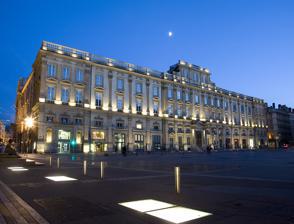
Building: Museum of Fine Arts of Lyon
Country: France
Year built: 1801
Art museum in Lyon, France Museum of Fine Arts of Lyon Musée des Beaux-Arts de Lyon ( French ) The Museum of Fine Arts of Lyon Interactive fullscreen map Established 1801 Location 20, place des Terreaux 69001 Lyon , France Coordinates 45°46′1″N 4°50′1″E / 45.76694°N 4.83361°E / 45.76694; 4.83361 Type Art museum Website mba-lyon.fr The Museum of Fine Arts of Lyon ( French : Musée des Beaux-Arts de Lyon , pronounced [myze de boz‿aʁ də ljɔ̃] ⓘ ) is a municipal museum of fine arts in the French city of Lyon . Located near the Place des Terreaux , it is housed in a former Benedictine convent which was active during the 17th and 18th centuries. It was restored between 1988, and 1998, remaining open to visitors throughout this time despite the ongoing restoration works. Its collections range from ancient Egyptian antiquities to the Modern art period, making the museum one of the most important in Europe. It also hosts important exhibitions of art, for example the exhibitions of works by Georges Braque and Henri Laurens in the second half of 2005, and another on the work of Théodore Géricault from April to July 2006. It is one of the largest art museums in France. Buildings Abbey Until 1792, the buildings belonged to the Royal Abbey of Saint-Pierre-les-Nonnains , which was built in the 17th century. The abbess always came from the high French nobility and here received the personalities of the kingdom. The institution had a particularly aristocratic slant, as is shown by its renovation by Louis XIV of France in the 17th and 18th centuries. The present state of the palais Saint-Pierre is largely down to these renovations, which included the construction of the baroque refectory and monumental honour-staircase, said to be by Thomas Blanchet . Since then, the refectory has been renovated and now serves as the reception for group visits, as well as housing two monumental paintings on the subject of dining, The Multiplication of the Loaves and The Last Supper , both by Pierre-Louis Cretey . The rest of its current layout was designed by Nicolas Bidaut and Simon Guillaume and is made up of sculptures. The Palais du commerce et des Arts Personification of the Saône and the Rhône by Pierre Puvis de Chavannes , 1883-1886, National Museum in Warsaw , a study for decoration of the staircase in the new wing of the Palace of Fine Arts in Lyon , a city at the confluence of the Saône and Rhône rivers. The expulsion of the nuns and the destruction of the église Saint-Saturnin date to the French Revolution , though the abbey's other church (the église Saint-Pierre) still exists and now houses 19th and 20th century sculptures. After the Revolution, the remaining buildings housed the Palais du Commerce et des Arts, at first made up of works confiscated from the clergy and nobility but later becoming more multi-disciplinary. For example, it gained archaeology and natural history collections and those of the Académie des Sciences et des Lettres . The imperial drawing school was created in 1805, in the Palais du Commerce et des Arts to provide Lyon's silk factories with designers, giving birth to the famous Lyon School . In 1860, the Chambre de Commerce left the Palais Saint-Pierre and the establishment became the Palais des Arts. From 1875, the museum's collections underwent a major expansion and had to be expanded — the staircase by Pierre Puvis de Chavannes dates to this era. The Musée des Beaux-Arts The collections were opened up considerably at the start of the 20th century, leading to the Palais des Arts becoming the Musée des Beaux-Arts. The building acquired its present layout in the mid-1990s, after the completion of several restoration projects. Albert Gleizes , 1913, Portrait de l’éditeur Eugène Figuière (The Publisher Eugene Figuiere) , oil on canvas, 143.5 x 101.5 cm Collections Paintings The paintings department has European 14th- to mid-20th-century paintings. They are arranged chronologically and by major schools in 35 rooms. The collection features : Ancient French painting (16th to 18th century) ( Nicolas Poussin , Simon Vouet , Philippe de Champaigne , Eustache Lesueur , Charles Le Brun , Hyacinthe Rigaud , François Boucher , Jean-Baptiste Greuze , Adrien Manglard , Claude Joseph Vernet etc.). 19th-century French painting ( Ingres , Géricault , Delacroix , Degas , Renoir , Manet , Morisot , Cézanne , Gauguin , Van Gogh etc.) ; 14th- to 18th-century Italian painting ( Perugino , Lorenzo Costa , Veronese , Tintoretto , Correggio , Guido Reni , Domenichino , Pietro da Cortona , Guercino , Salvator Rosa , Luca Giordano , Mattia Preti , Canaletto , Francesco Guardi , Giandomenico Tiepolo etc.) ; Ancient Spanish painting (mainly 17th century) ( El Greco , Jusepe de Ribera , Francisco de Zurbarán etc.) ; Ancient German, Flemish and Dutch painting (mainly 16th and 17th centuries) ( Lucas Cranach the Elder , Quentin Metsys , Rubens , Anthony van Dyck , Jacob Jordaens , Gerard David , Rembrandt etc.); 20th-century painting (including Édouard Vuillard , Pierre Bonnard , Georges Rouault , Henri Matisse , Pablo Picasso , Georges Braque , Albert Gleizes , André Derain , Maurice de Vlaminck , Amedeo Modigliani , Fernand Léger , Joan Miró , Giorgio de Chirico , Max Ernst , Francis Bacon and painters of the Paris School etc.); The Nativity , Lorenzo Costa (c 1490) Danae , Tintoretto (c 1570) Bathsheba at Bath , Veronese (c 1575) Danseuses sur scène , Edgar Degas (c 1889) La Lecture , Henri Fantin-Latour (1877) Virgin and Child with angels , Quentin Metsys (c 1509) Crucifixion , Simon Vouet (c 1636-37) Saint Francis , Francisco de Zurbarán (c 1645) The Death of Sophonisba , Mattia Preti (c 1665) Sculptures Most of the collection is displayed in two sections: on the ground floor are Medieval and Renaissance sculptures and stuccos of the old baroque refectory; and in the abbey's church are sculptures from the 19th and early 20th centuries. At the heart of the abbey, the former cloister is now a municipal garden, right in the centre of the town, on the peninsula. It is decorated with several 19th century statues: two sculptures by Auguste Rodin : The shadow, or Adam (1902) and The temptation of Saint Anthony (1900) ; a sculpture by Léon-Alexandre Delhomme representing Democrites meditating on the seat of the soul (1864) ; a sculpture by Emile Antoine Bourdelle representing Carpeaux at work (1909) ; a Venus (1918–1928) by Aristide Maillol ; an Odalisque (1841) by James Pradier , a group by Antoine Etex representing Cain and His Race Cursed By God Foreground : The shadow or Adam by Rodin; background Democrites meditating on the seat of the soul Carpeaux au travail , sculpted by Antoine Bourdelle , in homage to Jean-Baptiste Carpeaux . Antiquities Egypt Ancient Egypt is the main theme of the museum's antiquities department, due to the historic importance of egyptology in Lyon, encouraged by men like Victor Loret , whose family gave over 1000 objects to the museum in 1954. From 1895, the musée du Louvre provided nearly 400 objects (unguent vases, funerary figurines etc.) to form the foundation of the department; other objects ( canopic vases , jewellery, material from Antinoöpolis ) were added later to complement this initial donation, and were augmented in 1936 by objects from the artisans' village of Deir el-Medina . The highlights of the collection are its display of sarcophaguses and the gates of Ptolemy III and Ptolemy IV from the temple of Medamud dug by the Lyons archaeologist Alexandre Varille in 1939 and donated by the French Institute of Oriental Archeology of Cairo. The remaining objects shed light on everyday life in ancient Egypt. The collection has 600 works displayed in 9 rooms, in a thematic and chronological sequence: Fragment of the funerary bas-relief probably from Deir-el-Bahari , 20th Dynasty . Room 1 : Life After Death The development of funerary practices are explored via a display of Old Kingdom to Late Period coffins, canopic vases, organs, shabtis and 155 amulets on a variety of subjects. There is also a fragment of the tomb of Bakenranef found at Saqqarah , dating to the 26th Dynasty , as well as a Roman-era shroud. Fragment of a bas-relief from the temple of Cleopatra VII and Caesarion , Koptos , 1st century BC Room 2 : The divine and its rites Decorations from a temple are recreated along the length of this room, culminating with the gates of Ptolemy III and Ptolemy IV from the late temple at Medamud (the former is fragmentary but retains part of its original polychromy , whereas the latter is nearly complete). The other bas-reliefs in this room come from Koptos - eight are dated to the Middle Kingdom and come from a temple to Min. They were discovered by Adolphe Reinach in 1909 in the foundations of a late building. 11 other fragments come from the end of the Ptolemaic era, and more precisely from the reign of Cleopatra VII . Even if Pharaonic statuary is underrepresented in the museum, the fragment of the statue of Ramses VI in pink granite and the outline of the statue of Commodus as pharaoh document this aspect of Egyptian art. Room 3 : The cult of the divine Entered through the gate of Ptolemy IV, at the centre of this room is a support from a barque or statue dating to the reign of Ptolemy II . On the walls are three fragments of bas-reliefs from the 28th Dynasty , also found in Koptos. Green sandstone head of a king of Nectanebo II . Room 4 : Images and emblems of the divine This room's three cases contain a collection of bronze statuettes of Gods from the Egyptian pantheon, with a rare representation of Hapy , god of the Nile, dating from the Late Period. One whole case is devoted to representations of Osiris and another to those of the pharaoh. In this room is the head of a pharaoh of the 30th Dynasty , attributed to Nectanebo II , a Middle Kingdom bust (characterised by its over-large ears), and a scarab with the name of Amenhotep II . Bust of a pharaoh, Middle Kingdom Statuette of the child Horus , Late Period Statuette of the Nile God Hâpy, Late Period Wooden boat model, Assiout , 12th Dynasty Room 5 : Pharaoh and his servants In one case are 18 wooden models obtained from tombs from the time of the 23rd Dynasty from Assiout . They represent scenes from everyday life such as grazing cattle, or beer-making . In the opposite case are two displays: one on writing, and the other on the pharaoh's servants. The latter has, among other objects, a limestone statue of an anonymous Old Kingdom couple, a Ptolemaic male bust, and a fragment of a statuette of a kneeling scribe. Room 6 : Stelae Arranged around a wooden statue of Osiris are four Middle Kingdom stelae , eight New Kingdom stelae, and four from the Roman era. One of the most beautiful is that of Ptahmose , high priest of Amon , vizir of Thebes and chief of works under Amenophis III , which retains traces of its polychromy. Room 7 : Everyday life One case contains 14 protohistoric and pre-dynastic vases, whilst another shows a selection of vases spanning the New Kingdom to the Late Period . The main display in this room contains many unique pieces, such as the 2nd Dynasty stela of Nes-Henou, or the magnificent wooden male head of the 28th Dynasty , perhaps part of the ornamentation of a harp. It also contains everyday objects like sandals, mirrors, jewellery, and even a stool. Room 8 : Egypt and the Greeks - Egypt and Rome This room explores Greek and Roman influences on Egyptian art. This is especially prevalent in private works of art such as a series of terracotta figurines of Egyptian Gods with Hellenistic traits, and five 2nd and 3rd century funerary stelae from Koptos showing Palmyrenean influence. Room 9 : Egypt and the Roman Empire - Coptic Christianity This room houses gold-plated funerary masks from the Roman period ; and bas-reliefs, pateras and textiles from the Coptic civilisation, including a fragment of the famous "shawl of Sabina". Near East and Middle East One room contains cylinder seals, clay tablets and bas-reliefs from the Sumerian , Assyrian and Babylonian civilisations, as well as Luristan bronzes , ceramics and statuettes from Cyprus and a fine collection of Syrian objects (including an anthropoid sarcophagus and a marble bas-relief). Ancient Greece and Italy A single room is devoted to the main work in this department, the 6th century BC marble kore from the Acropolis of Athens . A second room is dedicated to ancient Greece , containing a series of Attic vases in black-figure or red-figure , bronzes and terracotta Tanagra figurines . Finally, a small room is devoted to Magna Graecia , with many ceramics and bronze helmets. Roman sculpture is also presented across several rooms - marble statues (a torso of Venus, a child on a cockerel, statues of draped figures etc.) and also small bronze figurines of Gods from the Roman Pantheon such as Mercury, Venus, Mars etc. The Gallo-Roman collections of the city of Lyon , previously presented at the Museum of Fine Arts and the Antiquarium, were transferred in 1975 at the Lugdunum museum on the hill of Fourvière near the Roman theatre and Odeon. Objets d’Art This department's collection ranges from the Middle Ages to the 20th century and includes: Byzantine ivories Limoges enamels Renaissance faience and maiolica Art Nouveau room by Hector Guimard Islamic art Far East ceramics Chinese, Korean and Japanese stoneware (since 1917) - rare pieces illustrating the tea ceremony , displayed next to the Art Nouveau ceramics they inspired. The Death of Polydorus , tapestry Silk fabrics produced by Lyon's silk manufacturing trade, including works by Jean-François Bony . Coins and medals Lyon's "médaillier" is the second largest one in France after that in Paris, with nearly 50,000 coins, medals, seals and other objects. It is known at a European level and has held a prominent place in the numismatic world from its beginnings in the 19th century to recent discoveries of the treasuries of the Terreaux and the Célestins. Graphic arts This department was created at the start of the 19th century and includes works on paper - drawings, prints, engravings, watercolours etc. - based on line rather than colour. In all it more than 8,000 works, including ones by Filippino Lippi , Parmigianino , Fra Bartolomeo , Leonetto Cappiello , Nicolas Poussin , François Boucher , Ingres , Théodore Géricault , Eugène Delacroix , Camille Corot , Honoré Daumier , Odilon Redon , Puvis de Chavannes , Edgar Degas , Henri Matisse , Fernand Léger and a remarkable study by Albrecht Dürer . Magazine On the initiative of René Jullian, in 1952  the Bulletin des musées lyonnais was created, and 8 years later changed its name to Bulletin des musées et monuments Lyonnais . In 2003 it changed to an annual publication and again changed its name, to Cahiers du musée des Beaux-Arts de Lyon . Collection Cloth of St Gereon, a fragment the museum has in its inventory. It is one of the oldest European tapestries in existence. Notes